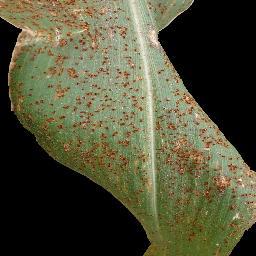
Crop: corn
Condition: (maize)_common_rust